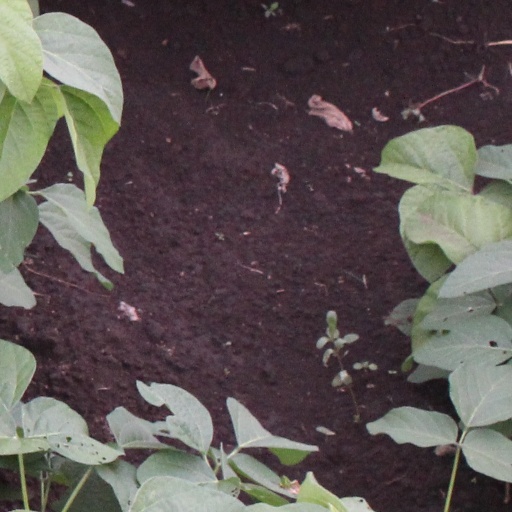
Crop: soybean